Ettal Abbey

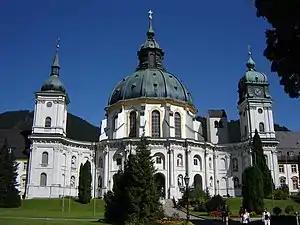
Ettal Abbey church facade

Ettal Abbey is a Benedictine monastery in the village of Ettal close to Oberammergau and Garmisch-Partenkirchen in Bavaria, Germany. With a community (as of 2005) of more than 50 monks, with another five at Wechselburg, the Abbey is one of the largest Benedictine houses and is a major attraction for visitors.